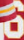
Number: 6